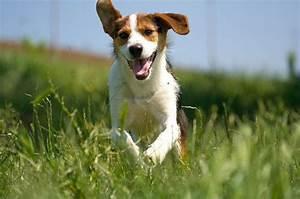
dog